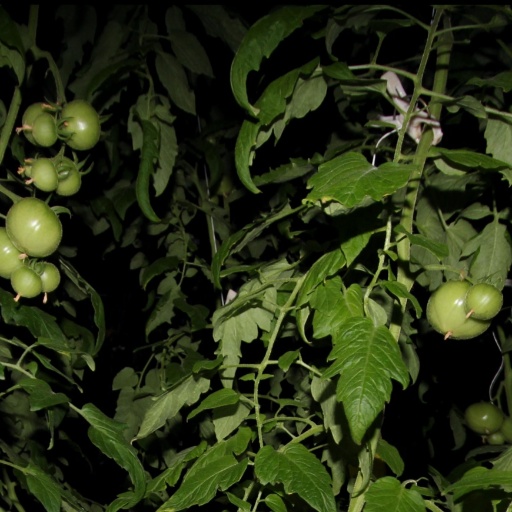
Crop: tomato